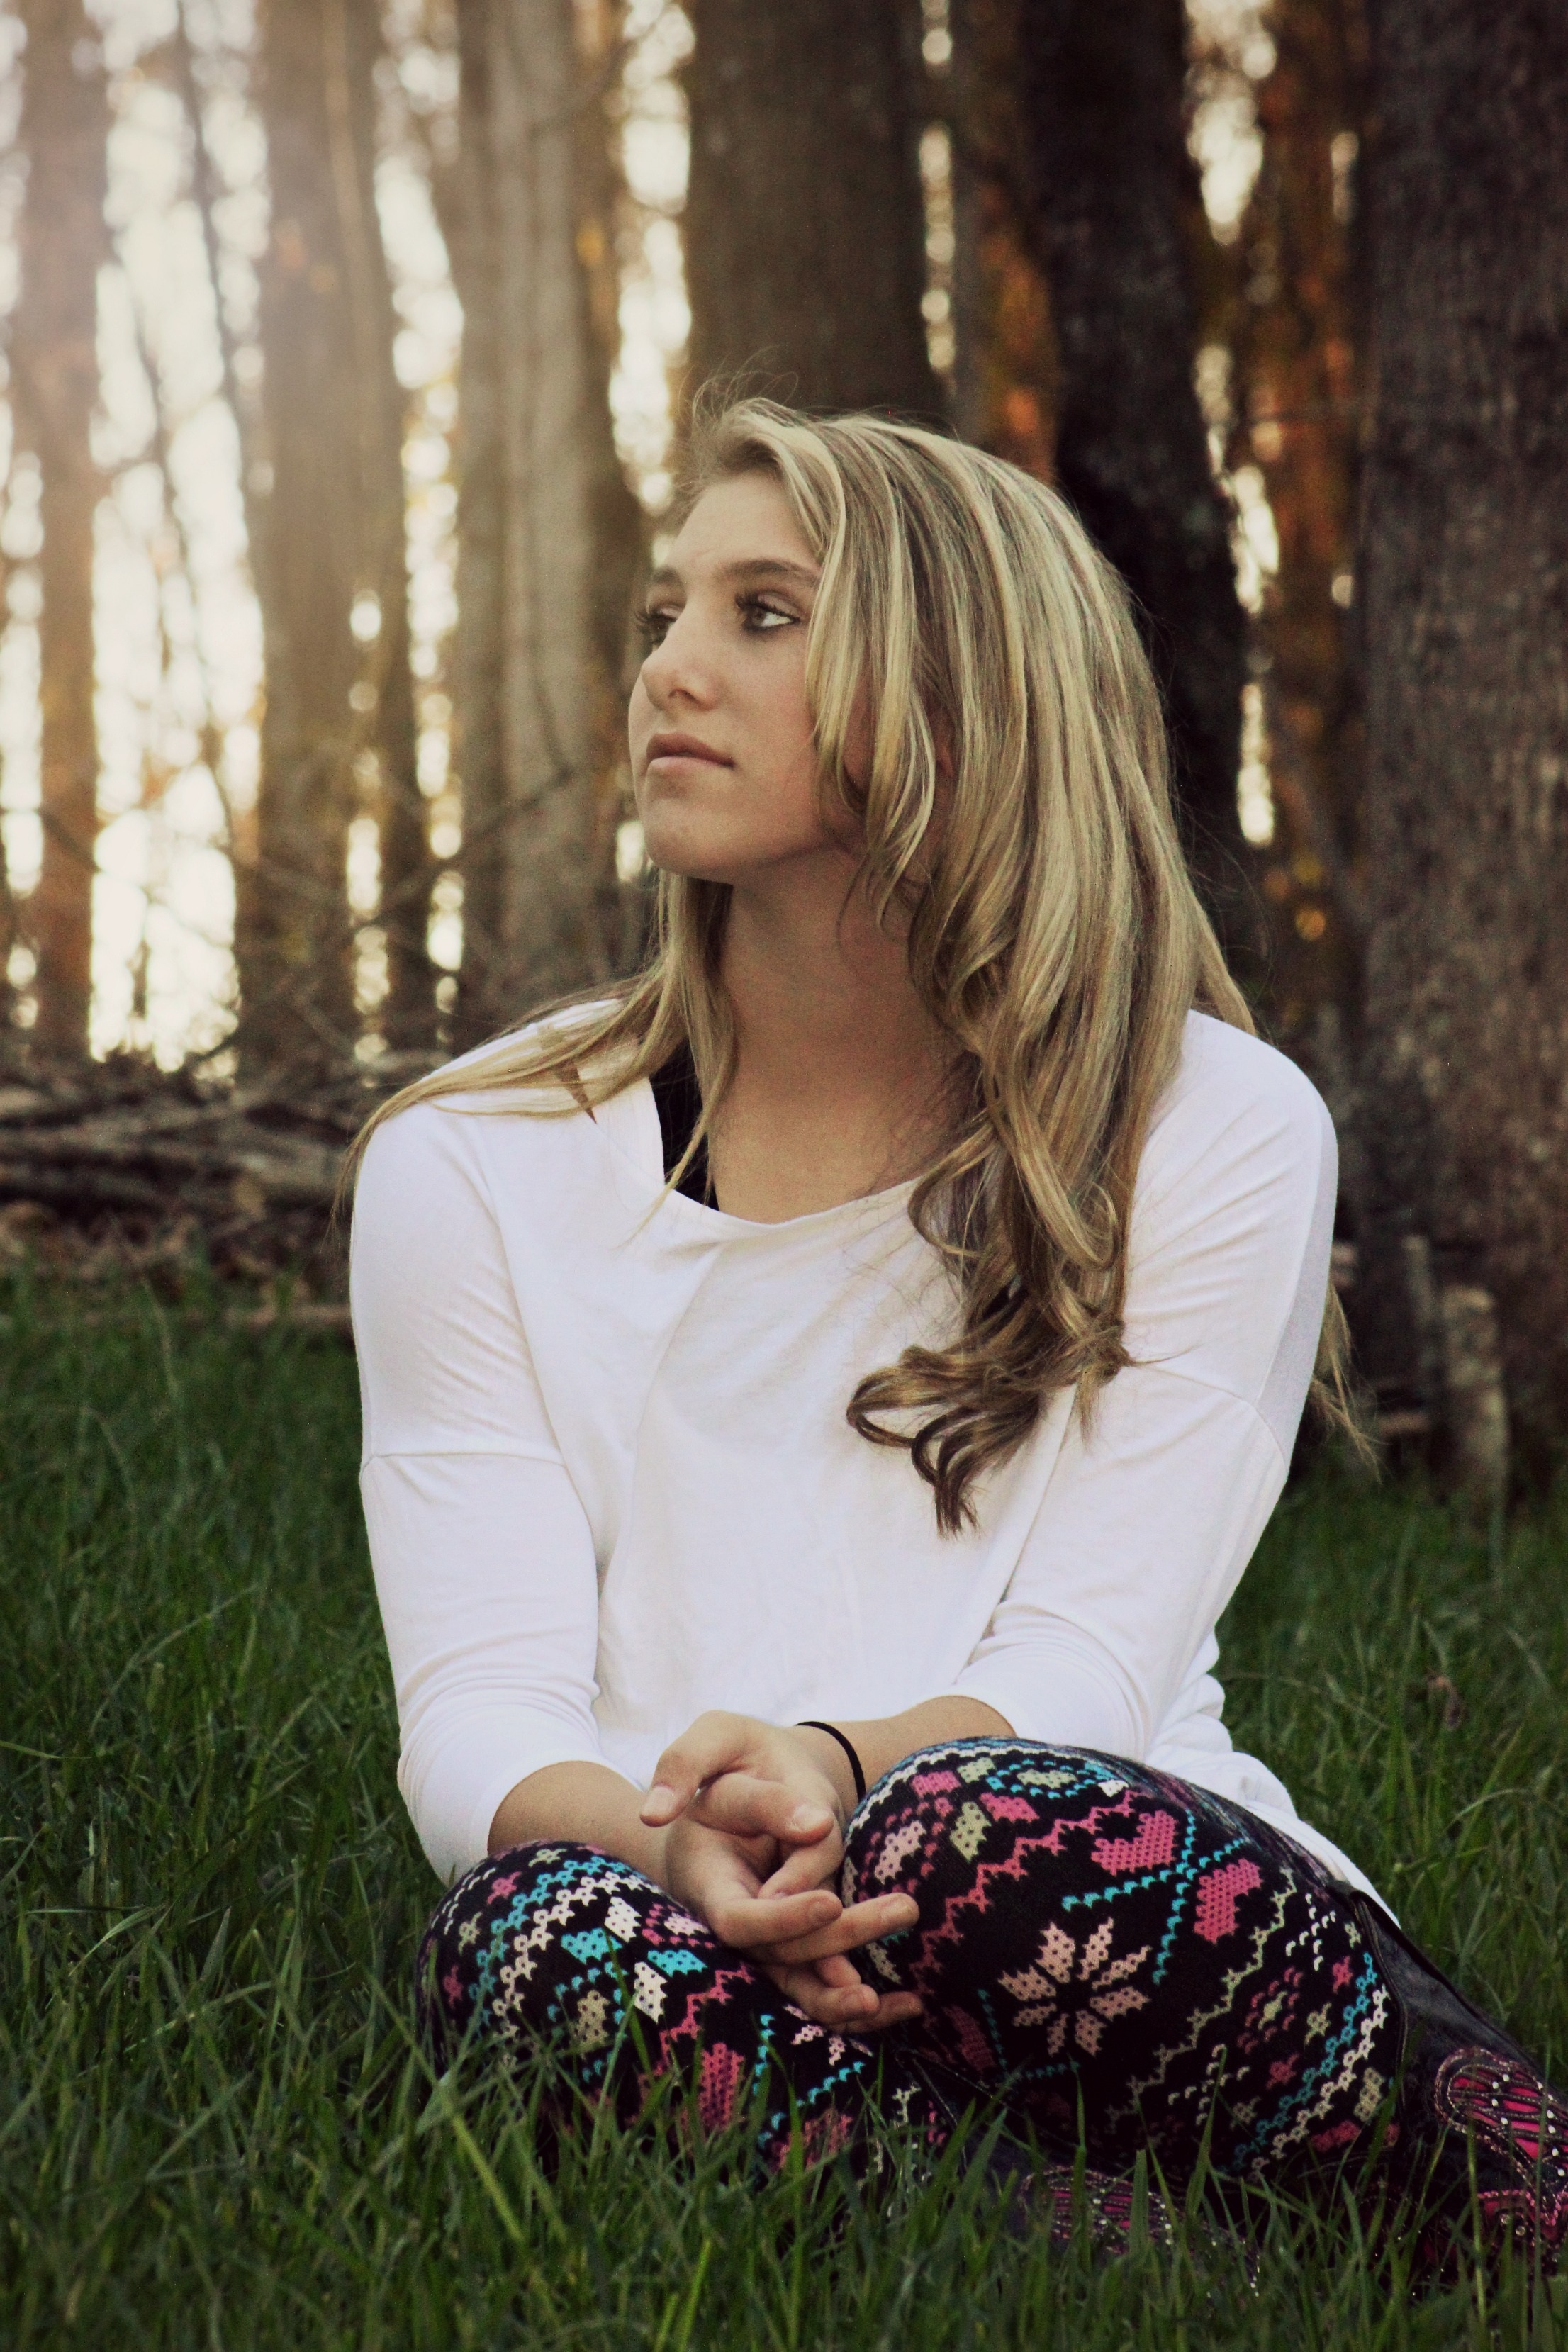
grass, person, girl, woman, photography, female, portrait, model, young, spring, sitting, autumn, fashion, lady, hairstyle, long hair, outdoors, happy, photograph, beauty, photo shoot, portrait photography, human positions